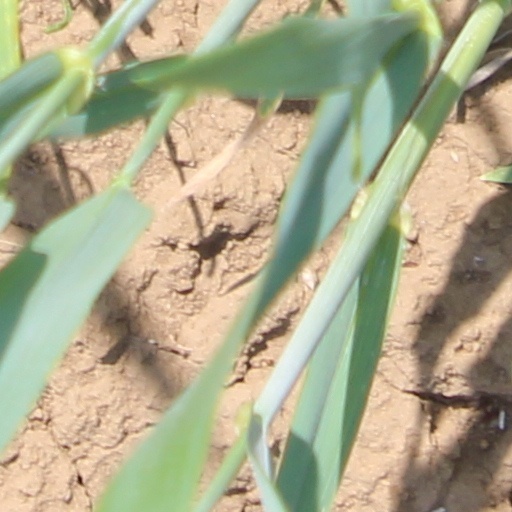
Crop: wheat